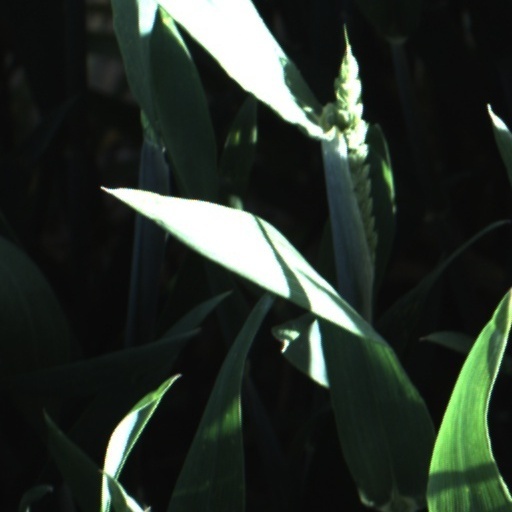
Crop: wheat